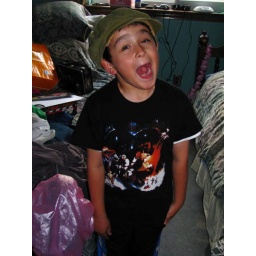
Declan in my green hat